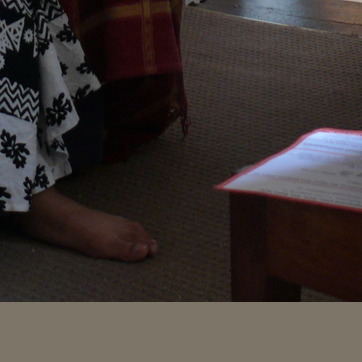
Material: carpet